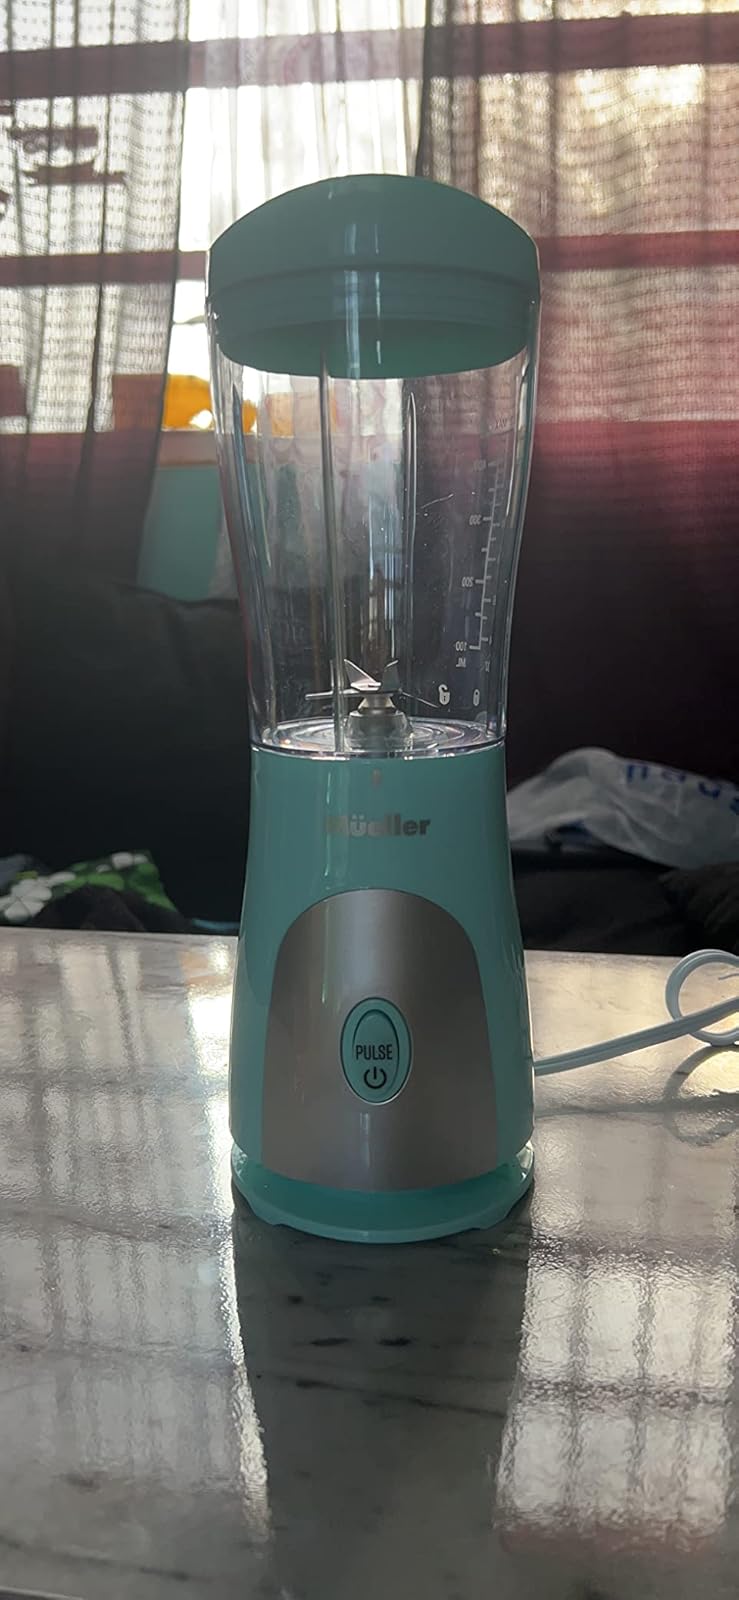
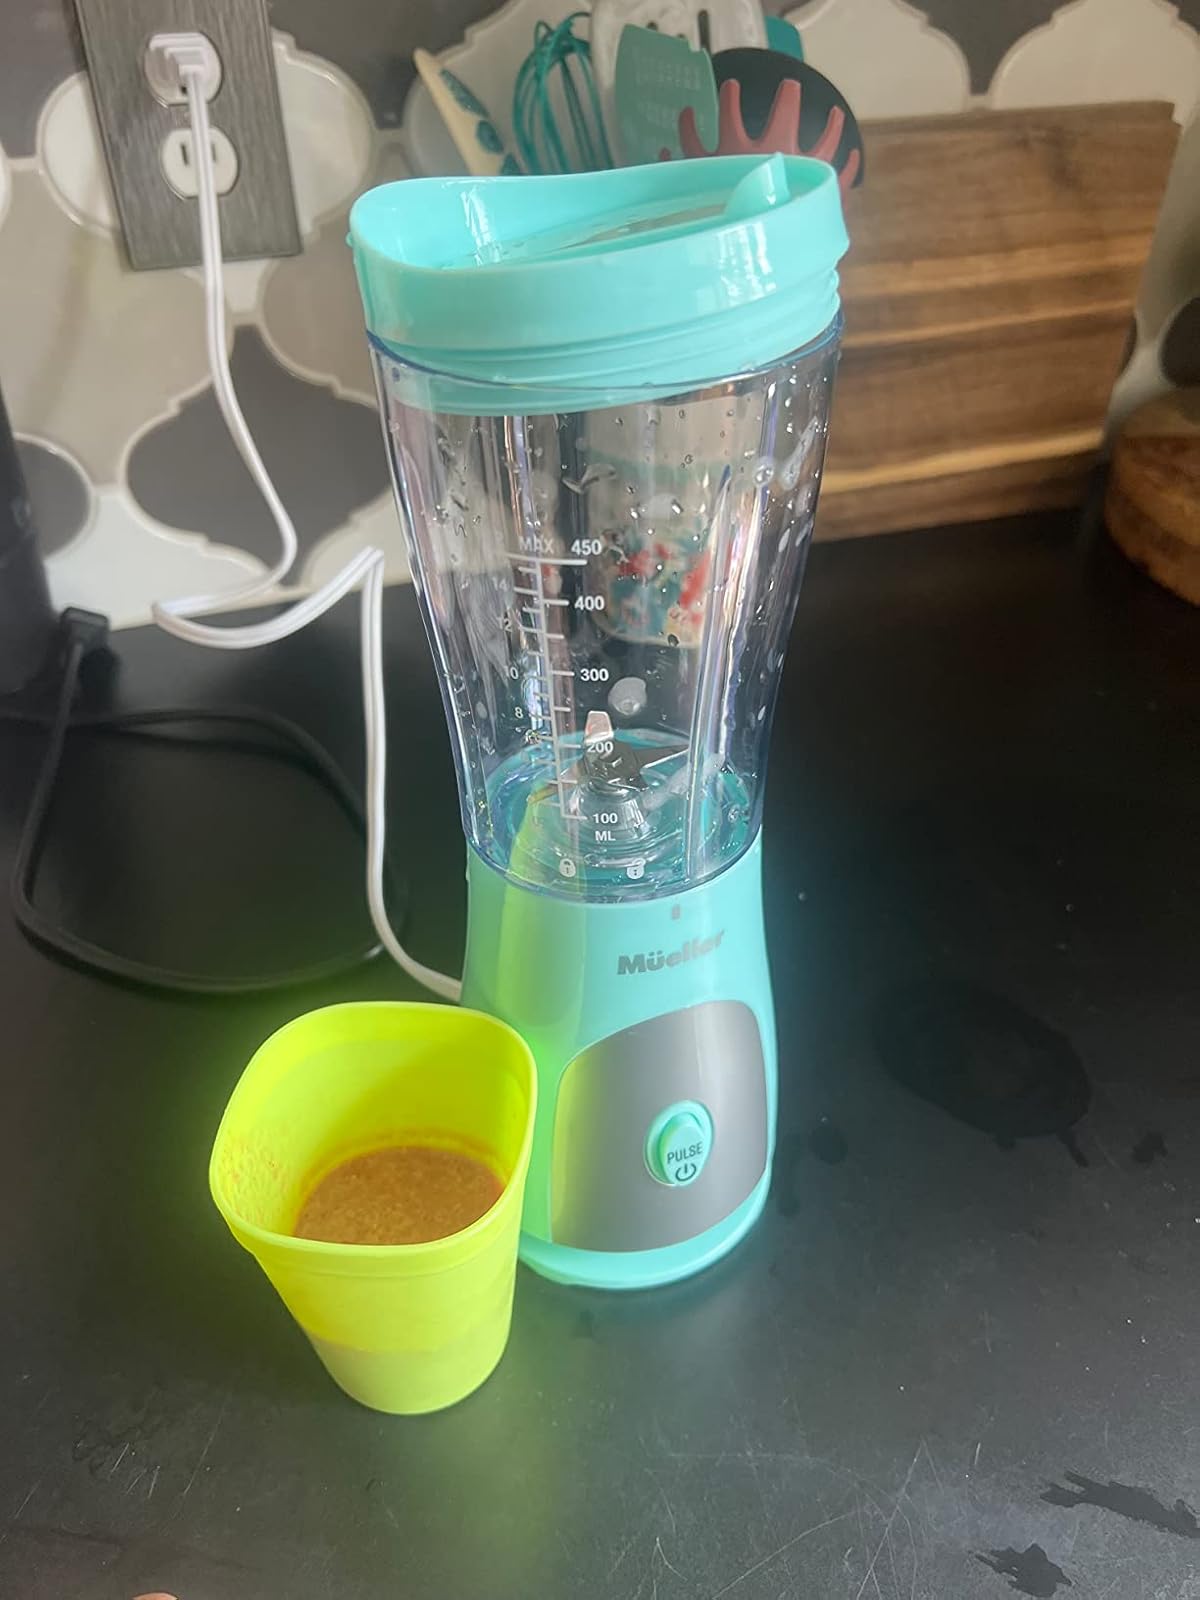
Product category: items_blender
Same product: yes